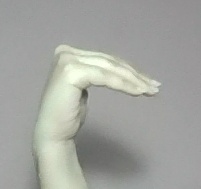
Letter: haa